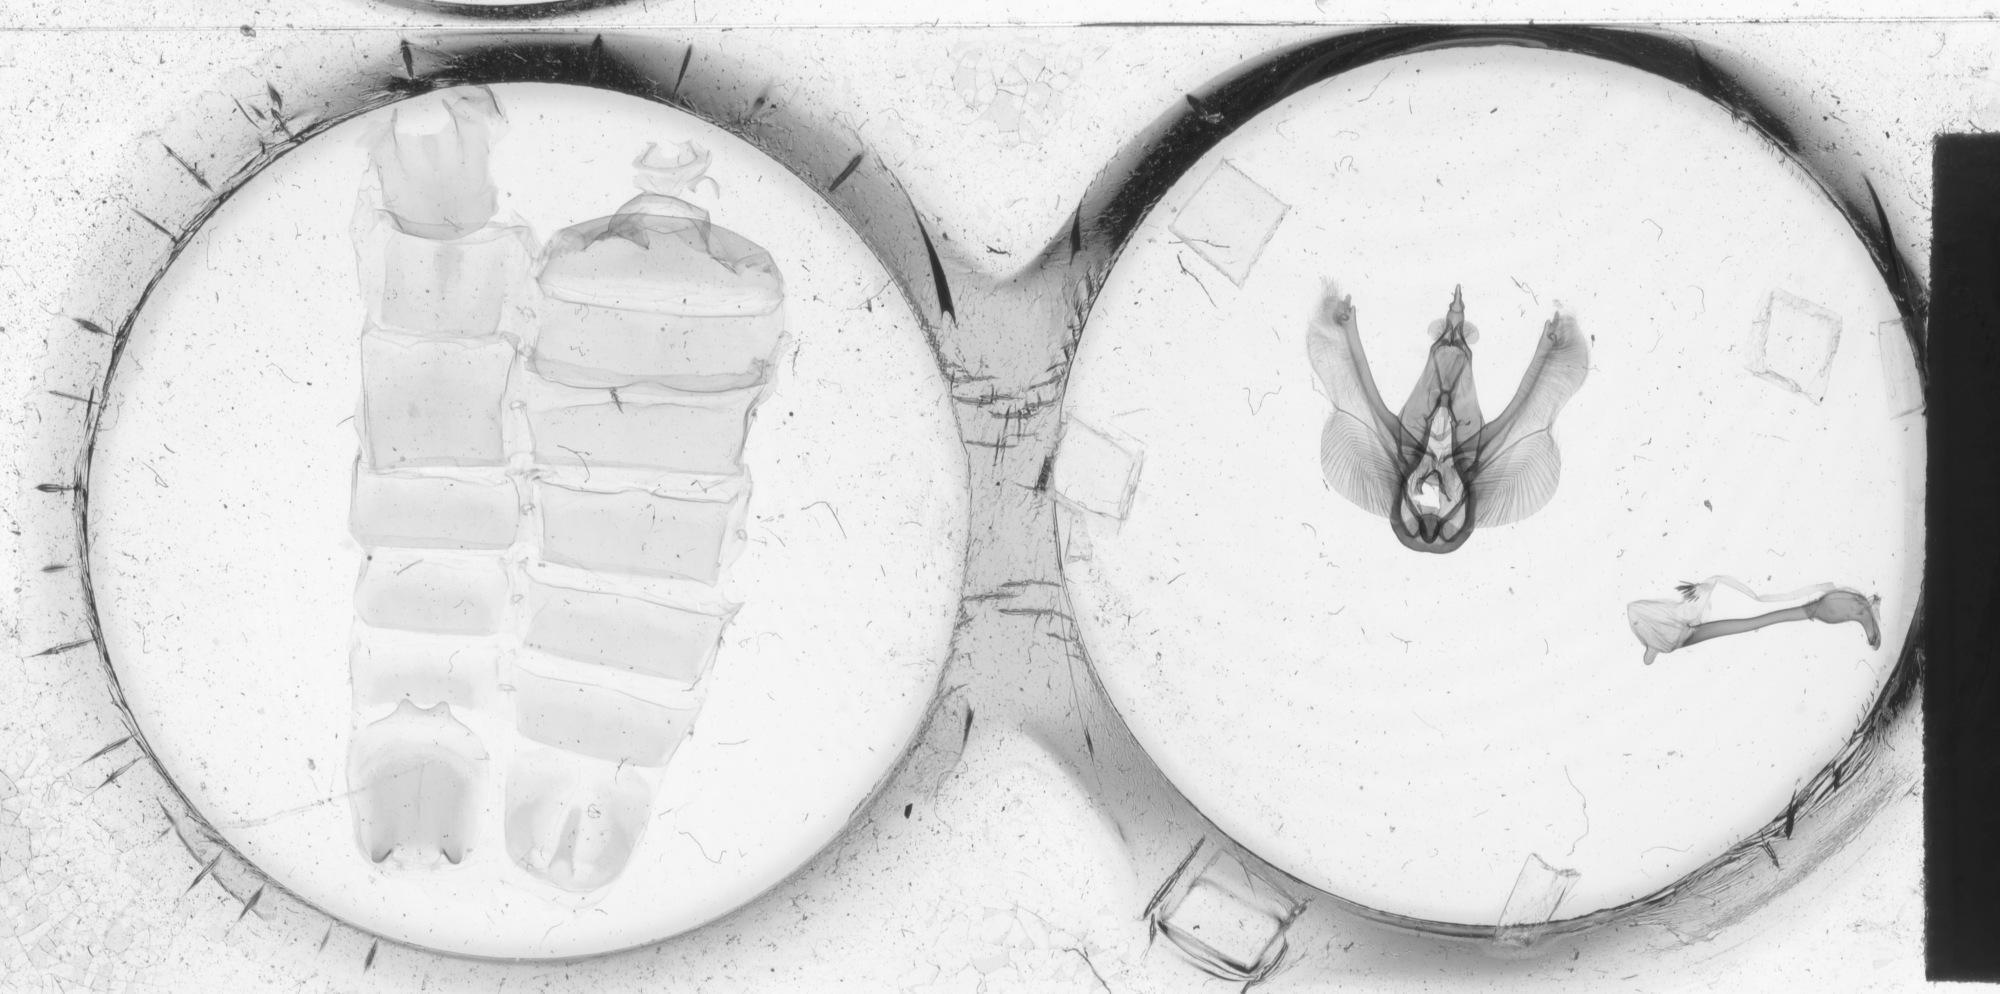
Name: Elymiotis corana
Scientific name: Elymiotis corana Schaus, 1928
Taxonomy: Animalia, Arthropoda, Insecta, Lepidoptera, Notodontidae
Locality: Juan Vinas, Unknown, Costa Rica